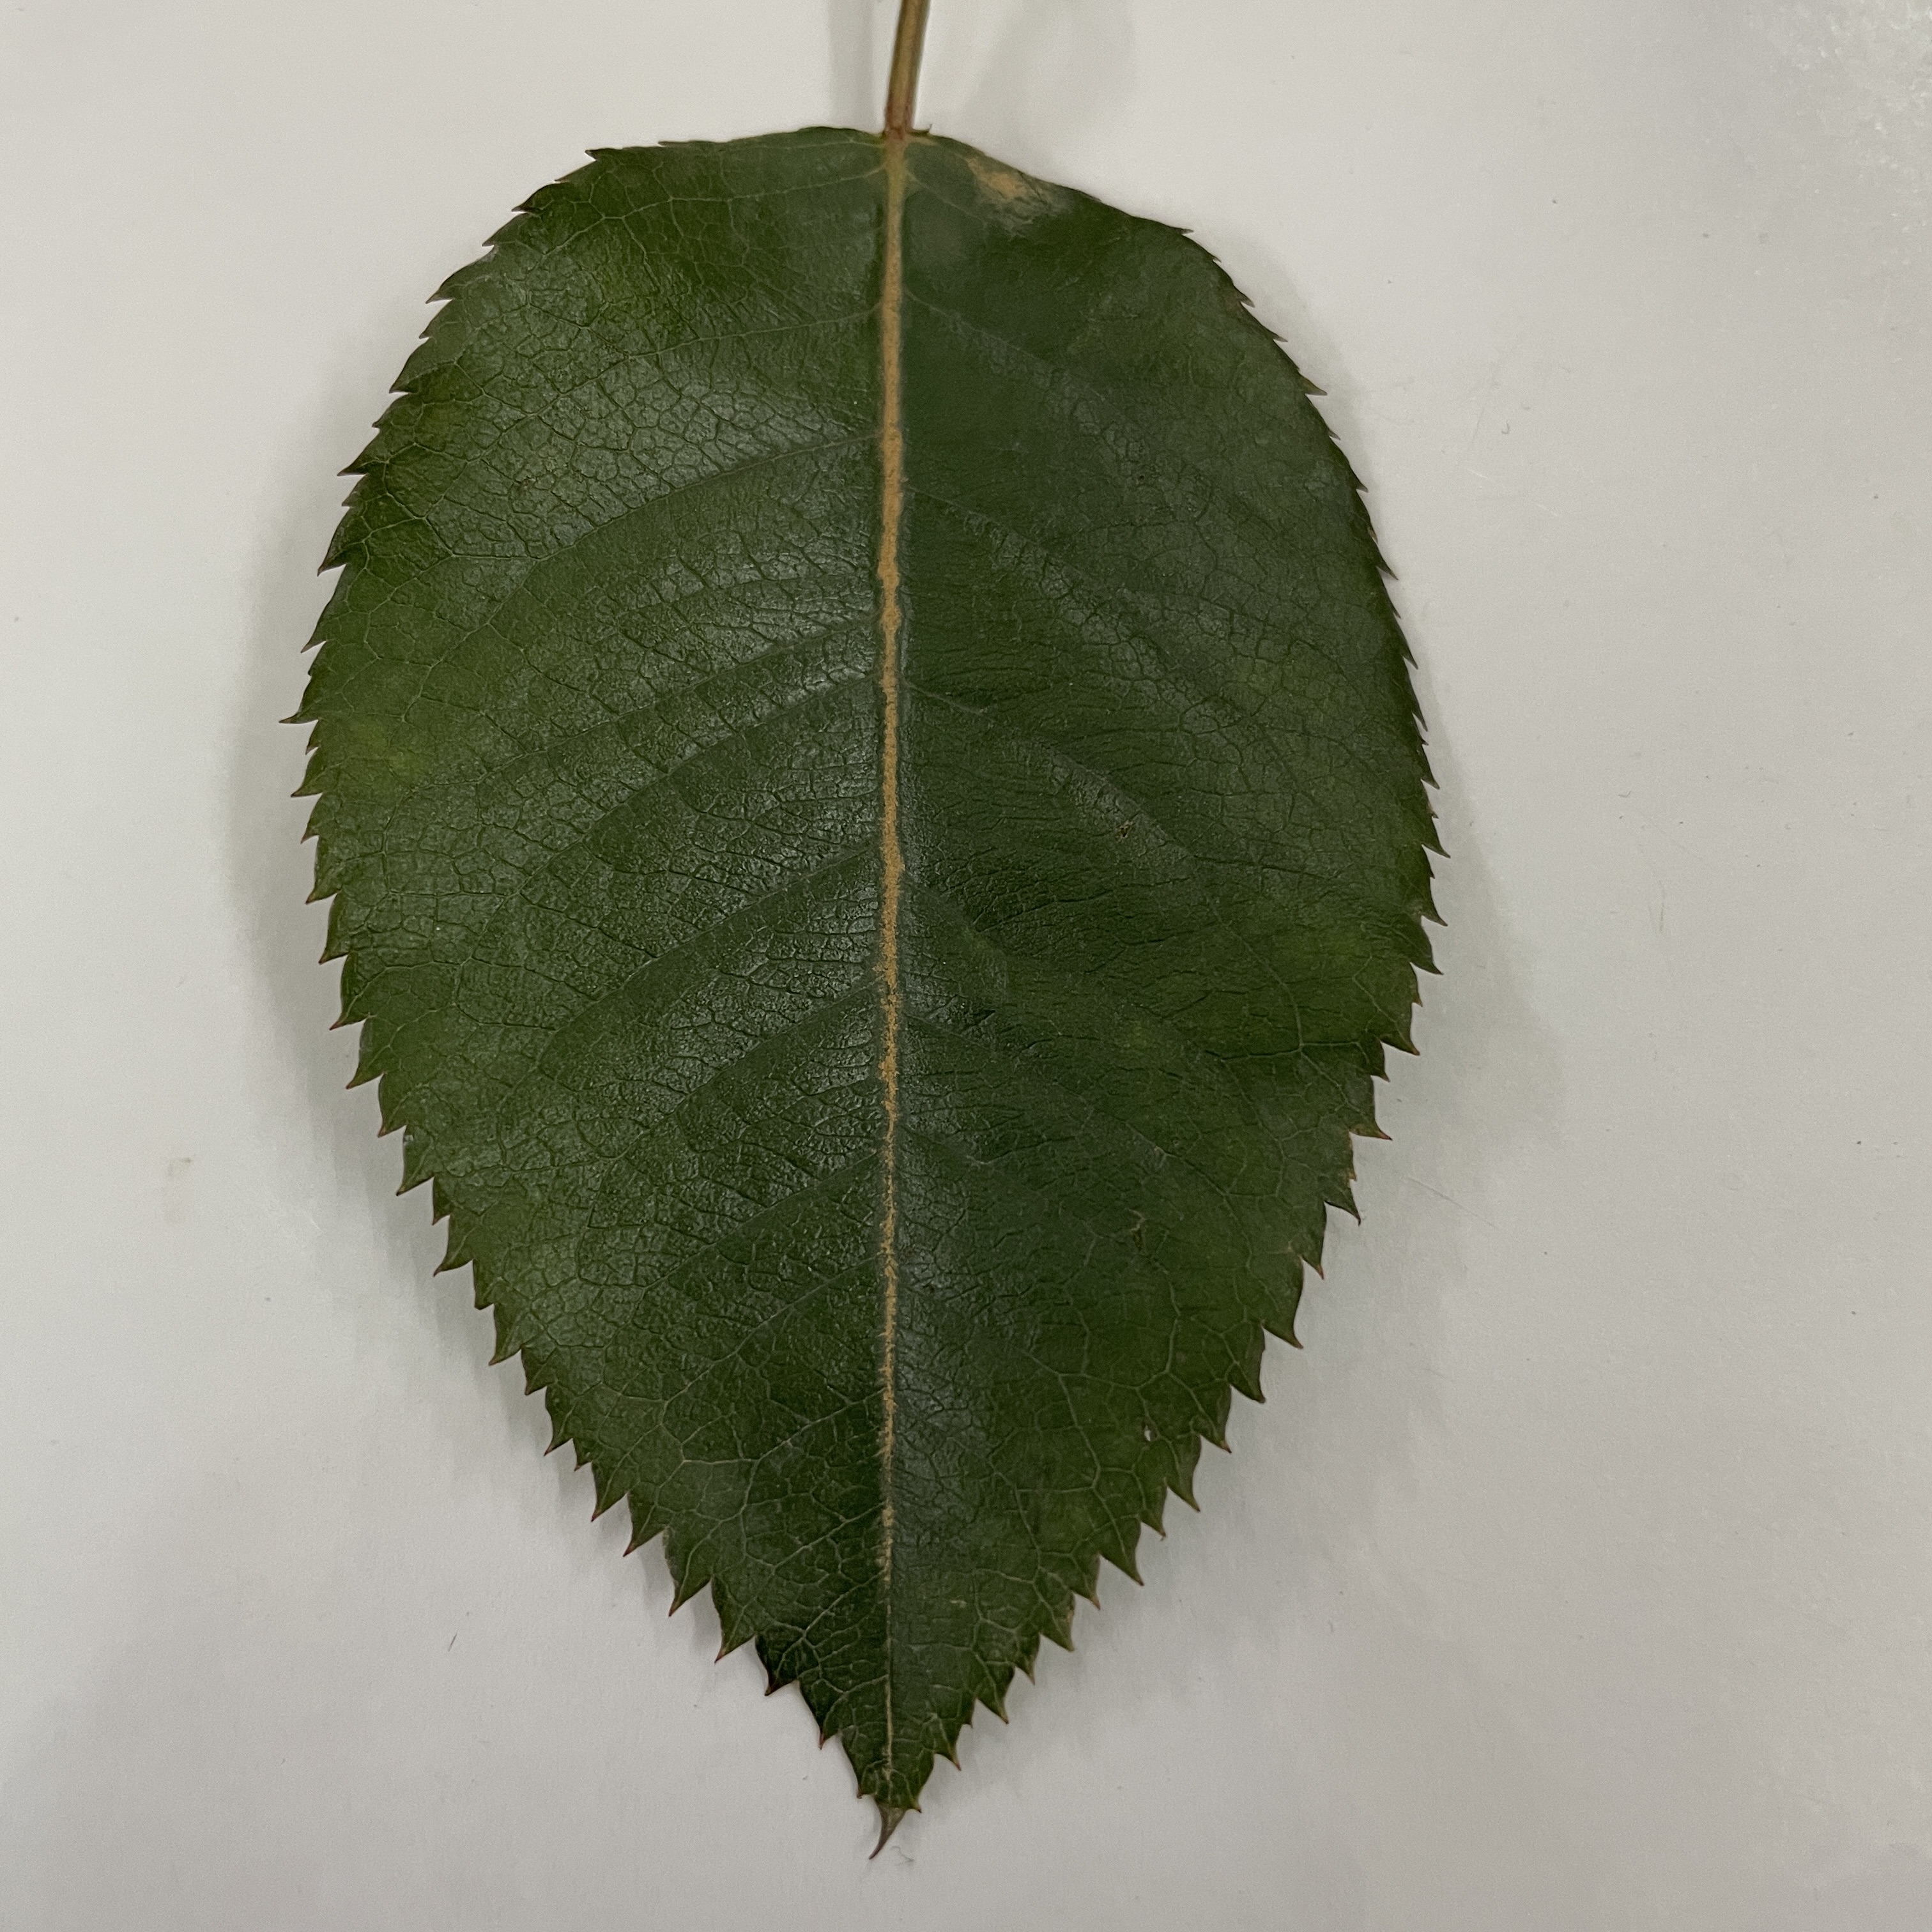
Label: Healthy Leaf